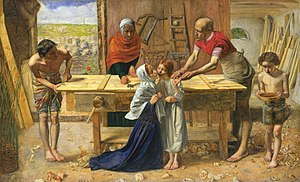
Prærafaelitter / Prærafaelitternes varighed
John Everett Millais: Tømmerværkstedet, Jesus i faderens værksted, ca. 1849
Prærafaelitterne var en kunstretning i England, der fremstod i 1848 som Det prærafaelitiske broderskab af tre venner i 20'erne, kunstnere og digtere: Dante Gabriel Rossetti, William Holman Hunt og John Everett Millais. Med initialerne PRB annoncerede broderskabet en ny bevægelse i britisk kunst.